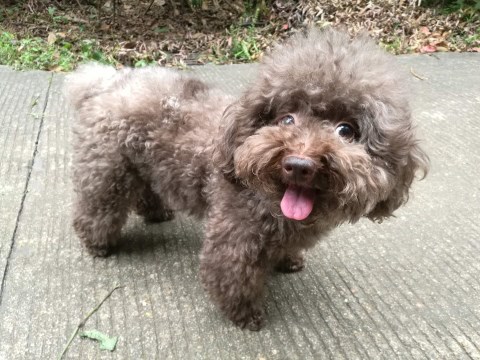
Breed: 2925-n000114-toy_poodle